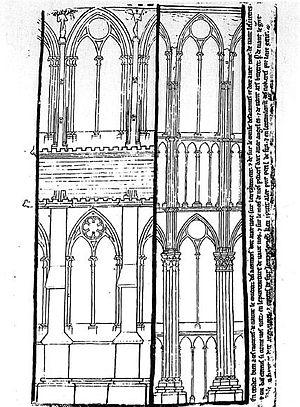
1230 : début de la construction de l'église des Jacobins à Toulouse.